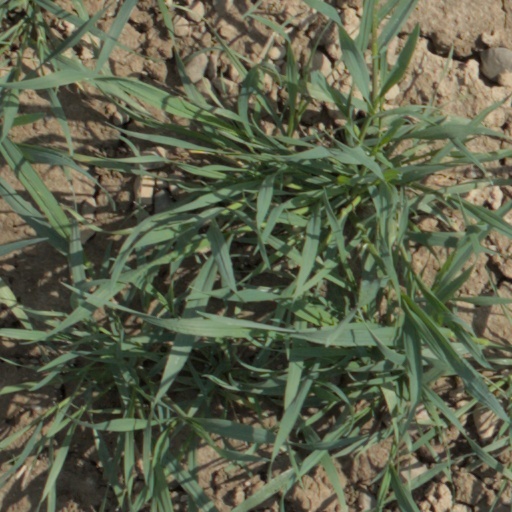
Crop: wheat